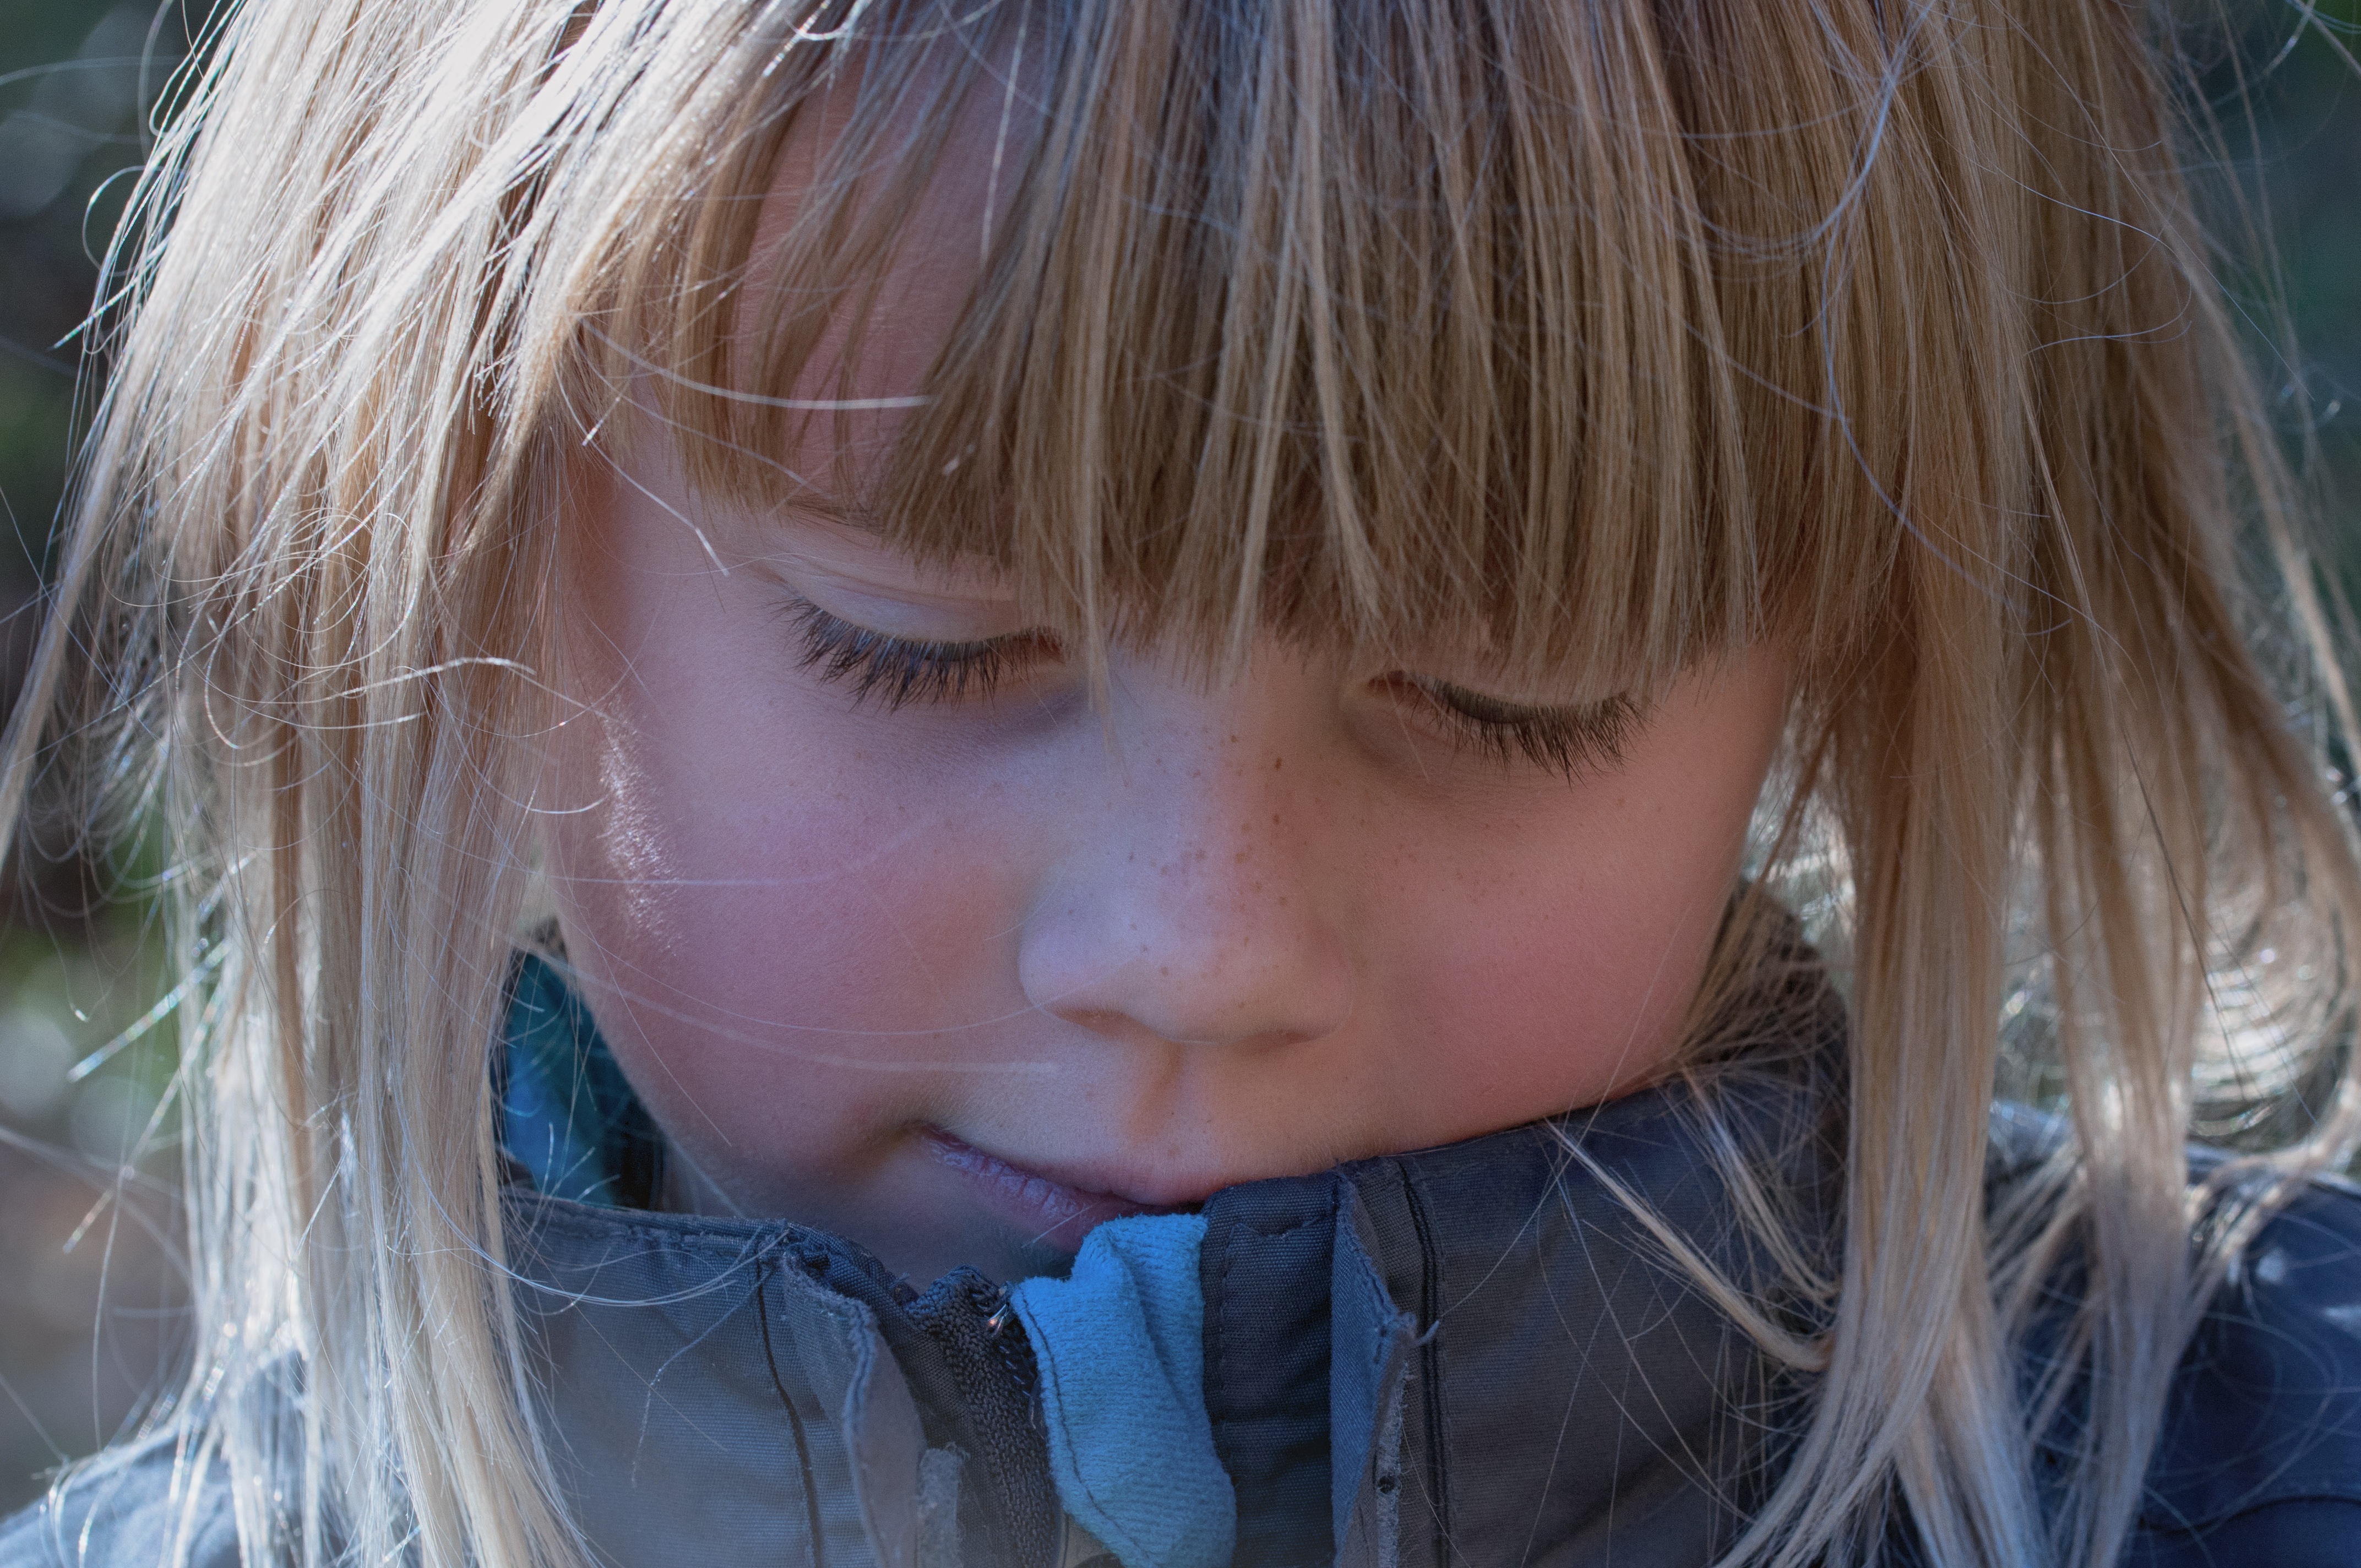
person, girl, hair, portrait, model, child, human, blue, thoughtful, lady, close, toy, facial expression, hairstyle, mouth, close up, human body, face, nose, dress, toddler, eye, head, skin, beauty, blond, organ, interaction, brown hair, in thoughts, human hair color